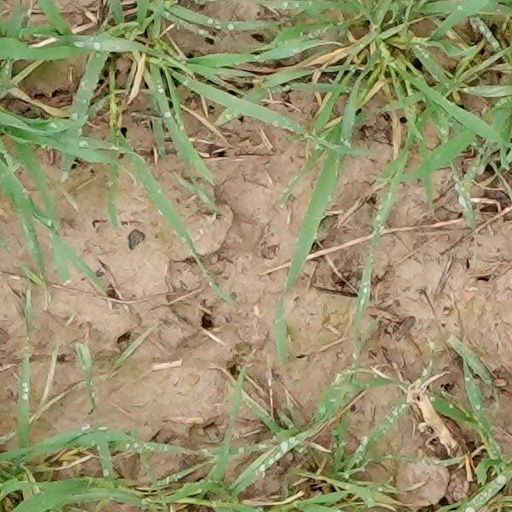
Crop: wheat